Laocoön and His Sons

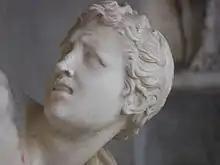
Head of the older son, Antiphantes

The figure of Alcyoneus is shown in a pose and situation (including serpents) which is very similar to those of Laocoön, though the style is "looser and wilder in its principles" than the altar.